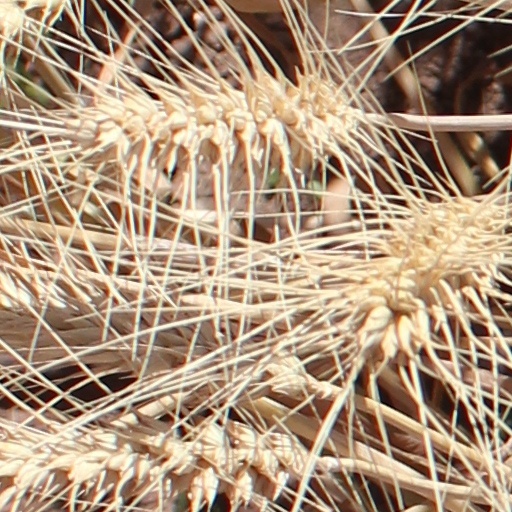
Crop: wheat